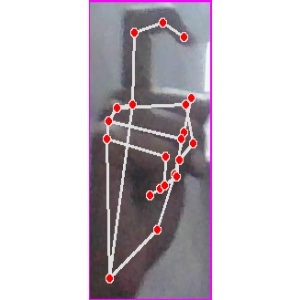
अक्षर: ट